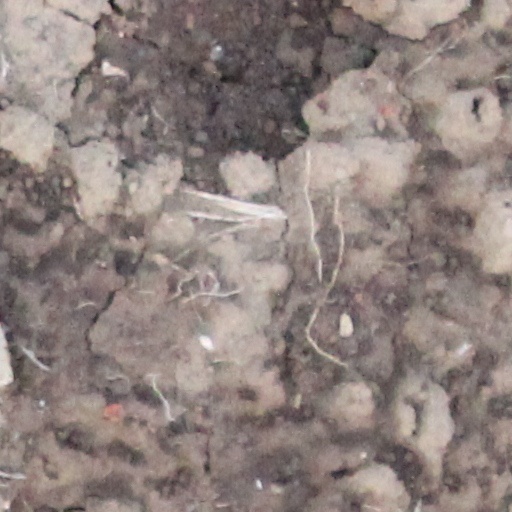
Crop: wheat